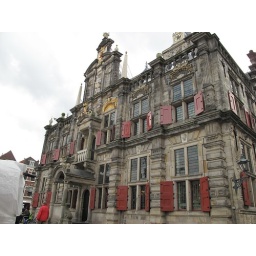
A building in the main market in Delft.